Effects of Hurricane Georges in the Lesser Antilles

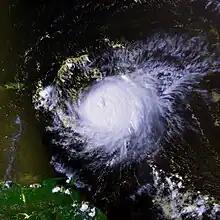
Hurricane Georges approaching the Lesser Antilles

The effects of Hurricane Georges in the Lesser Antilles were minimal in certain islands and major on others. Georges had formed on September 15, 1998, off the African coast. It had quickly strengthened into a Category 4 hurricane on the Saffir–Simpson scale on September 20 when it struck the Lesser Antilles with winds. The islands affected include Antigua, Barbuda, the British Virgin Islands, the United States Virgin Islands, Montserrat, Guadeloupe, Dominica, St. Maarten. St. Kitts and Nevis were also affected and sustained the most damage at US$484 million.